Joe Perry (musician)

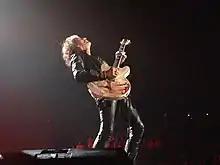
Perry playing his "Billie" guitar (featuring an image of his wife Billie) while performing with Aerosmith in Grand Rapids, Michigan, on August 4, 2015

On June 13, 2015, Perry embarked on the Blue Army Tour with Aerosmith, which sent the band to 17 North American locations through August 7, many of them in smaller venues in secondary markets that the band has either never performed in or has not performed in many years. On the tour, the band performed several lesser-known deep cuts. Also in 2015, Perry was one of the narrators for the documentary film "Unity".